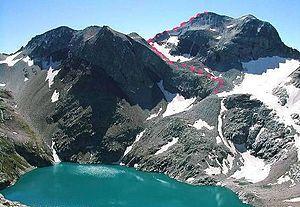
Le canton de Bagnères-de-Luchon, appelé usuellement canton de Luchon par métonymie, est une division administrative française du département de la Haute-Garonne, la région Occitanie.